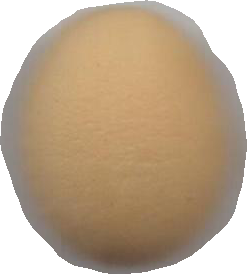
Variety: Dega